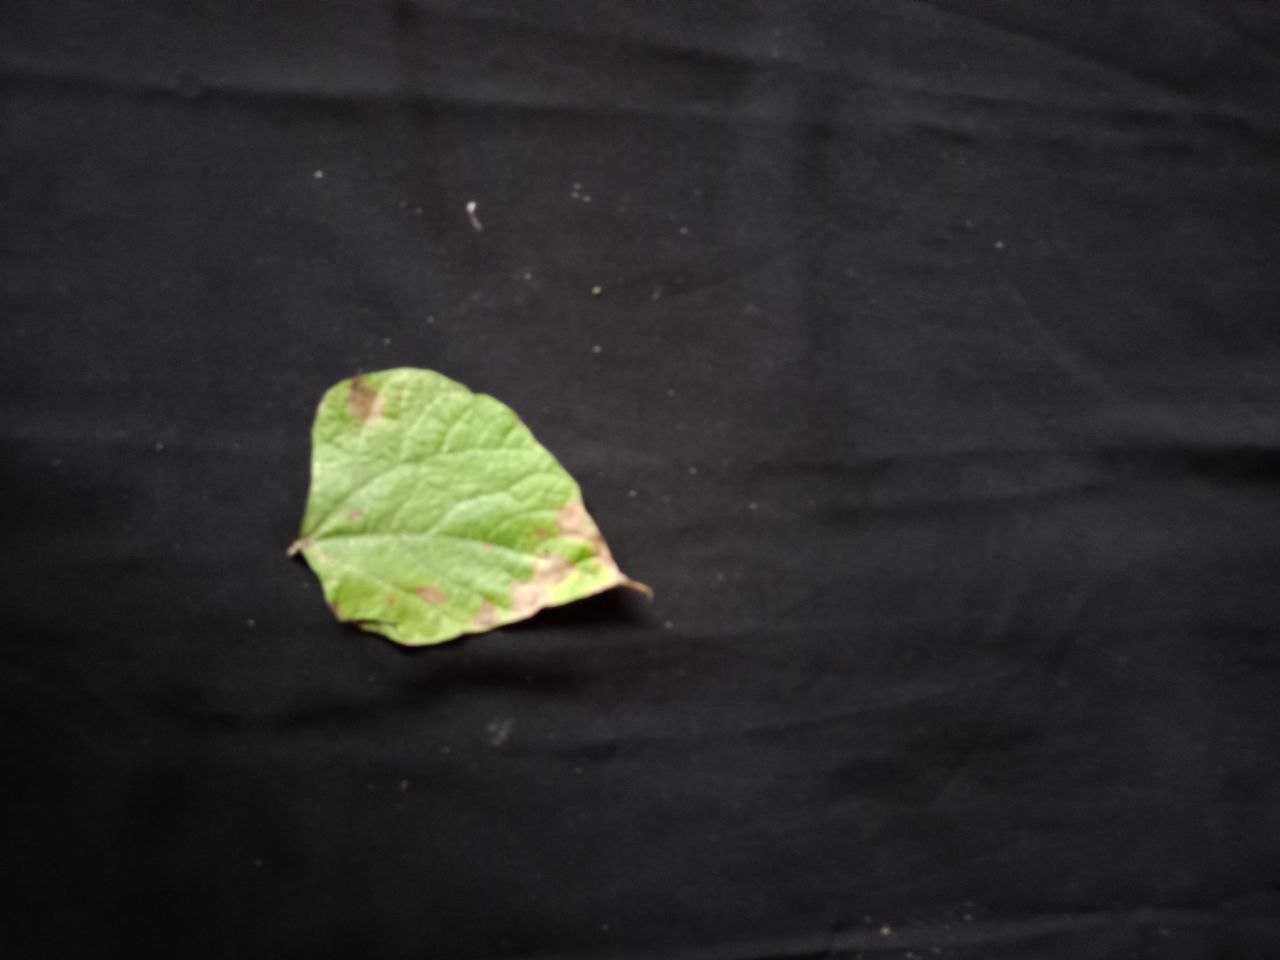
Crop: bean
Leaf condition: Blight